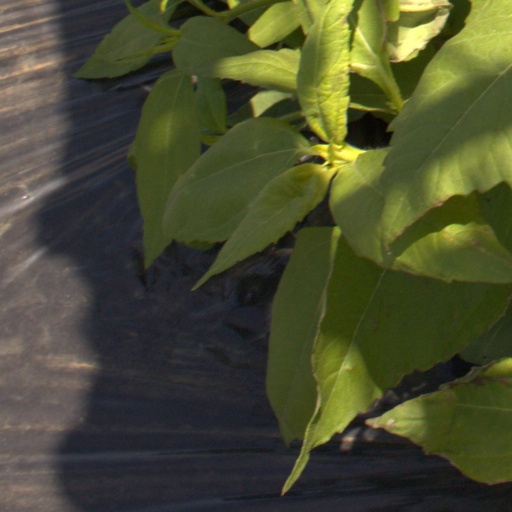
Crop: Jerusalem artichoke